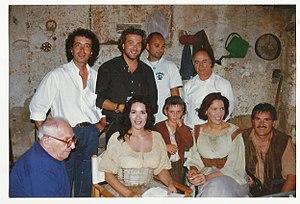
Riccardo Ghione est un réalisateur, scénariste et producteur de cinéma italien.